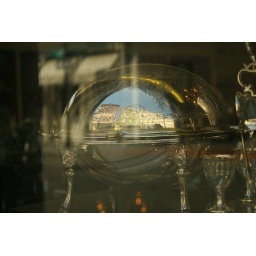
reflection in antique store window - king street